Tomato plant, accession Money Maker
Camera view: tilt-top (135 deg); turntable rotation: 270 degrees
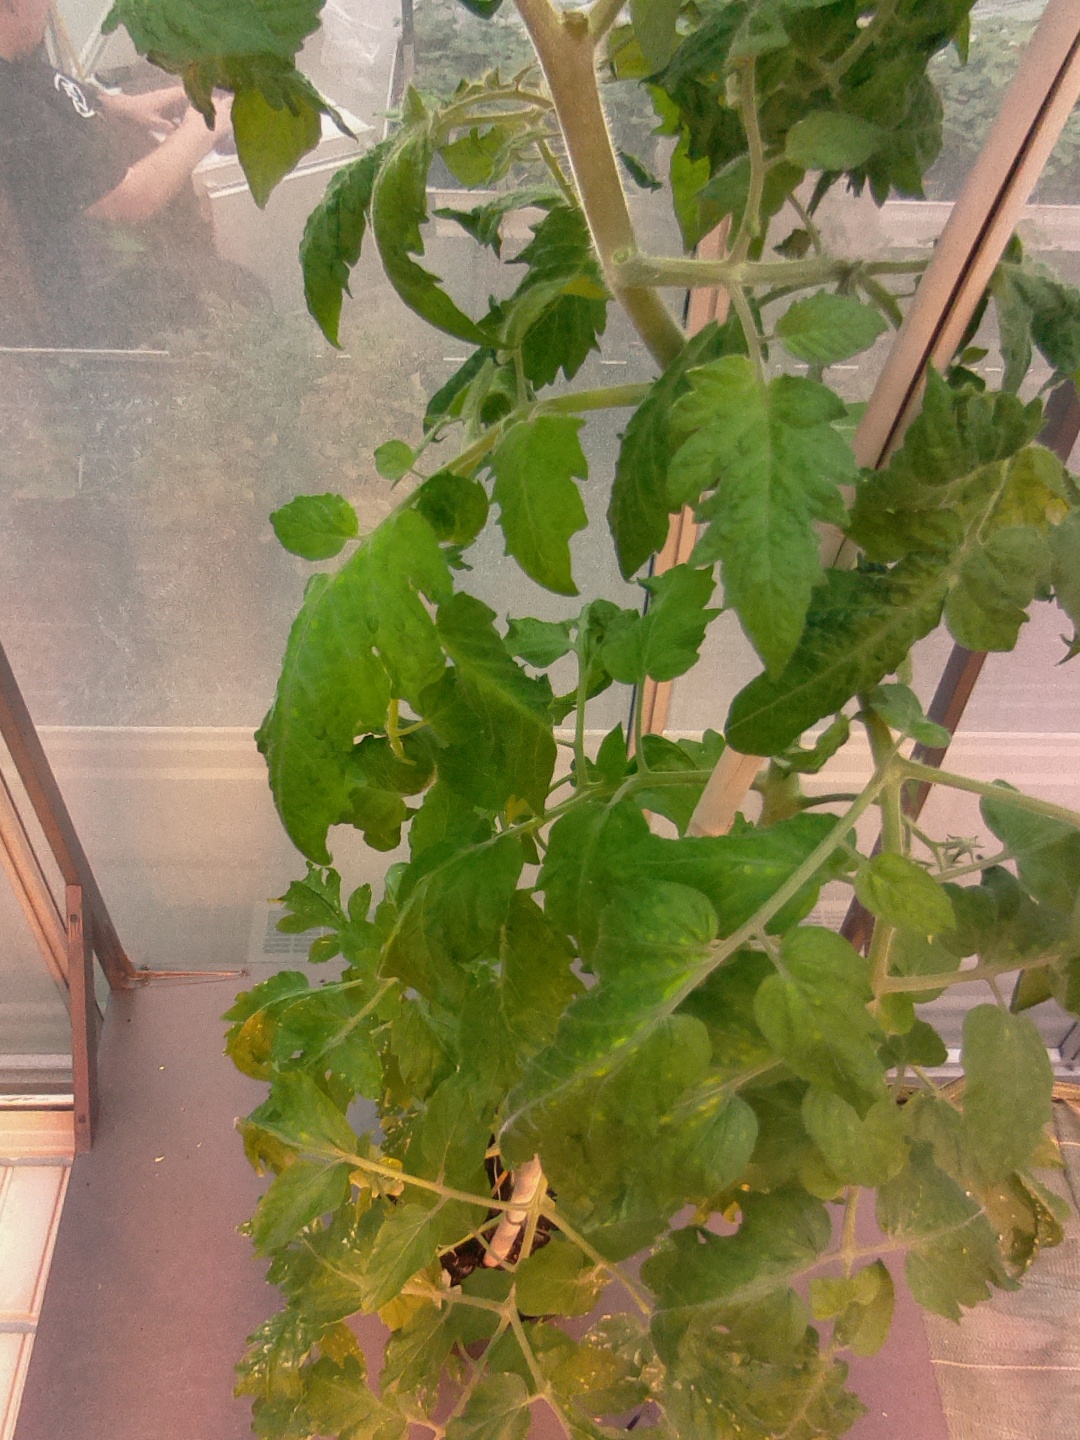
BBCH growth stage 67: Full flowering, 70%-80% of flowers open, more petals falling